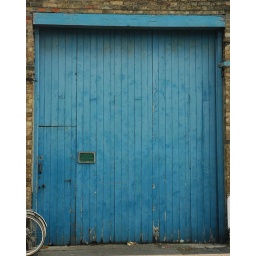
blue door in a door